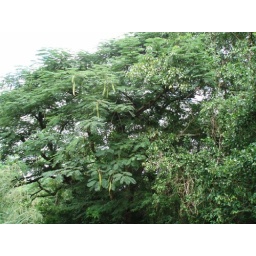
Fruit trees in the interior of the island. We saw bananas and cocoa beans.